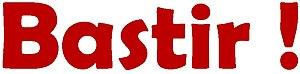
Logo Bastir